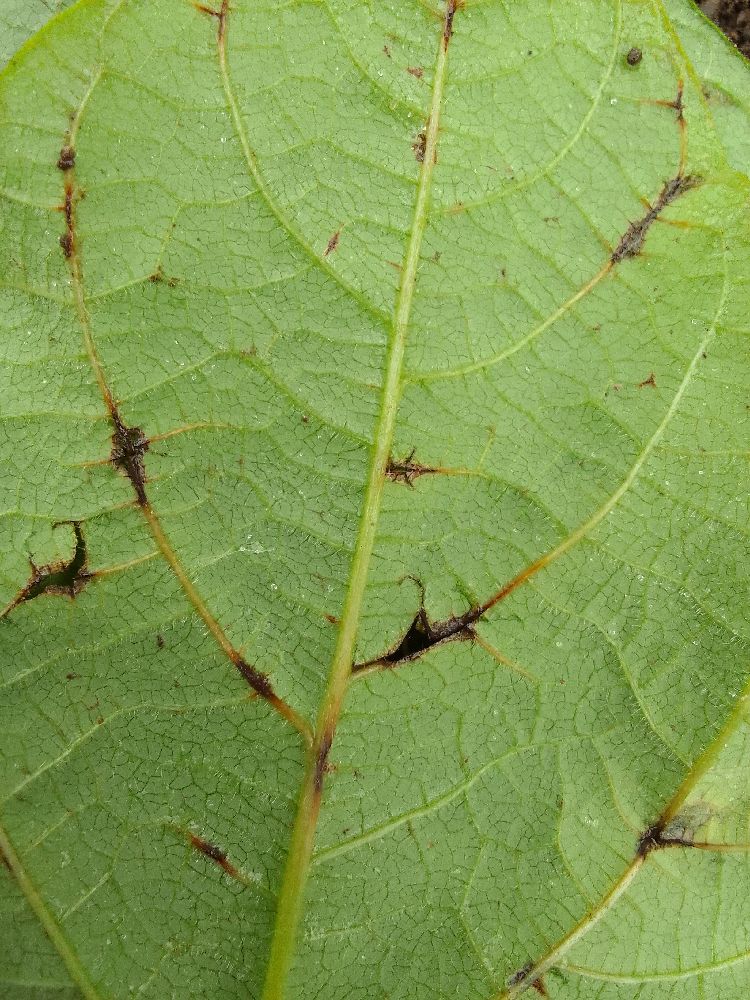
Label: anthracnose